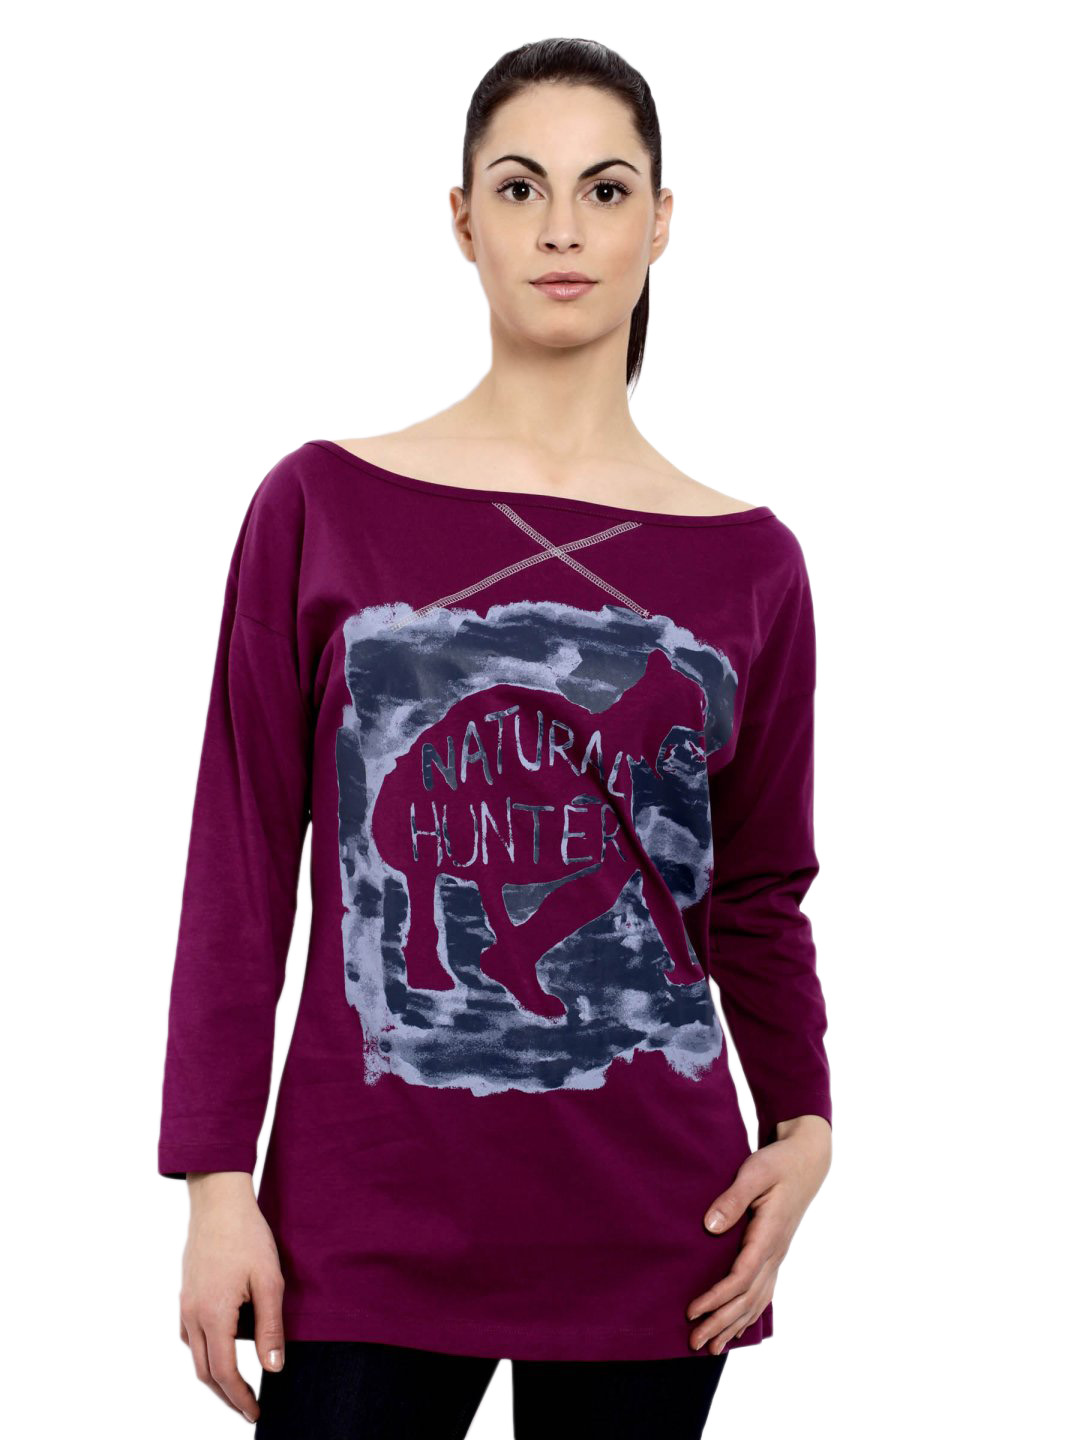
United Colors of Benetton Women Magenta Top
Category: Apparel / Topwear / Tops
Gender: Women
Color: Magenta
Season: Fall 2011
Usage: Casual